Ewart Horsfall

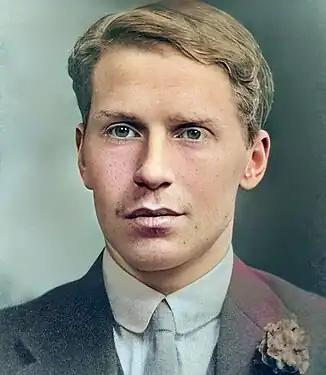
Ewart Horsfall in around 1910

Ewart Douglas Horsfall MC (24 May 1892 – 1 February 1974) was a British rower who competed in the 1912 Summer Olympics and in the 1920 Summer Olympics.